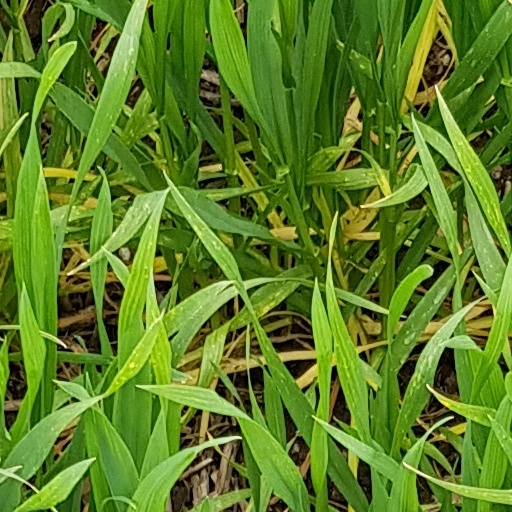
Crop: wheat